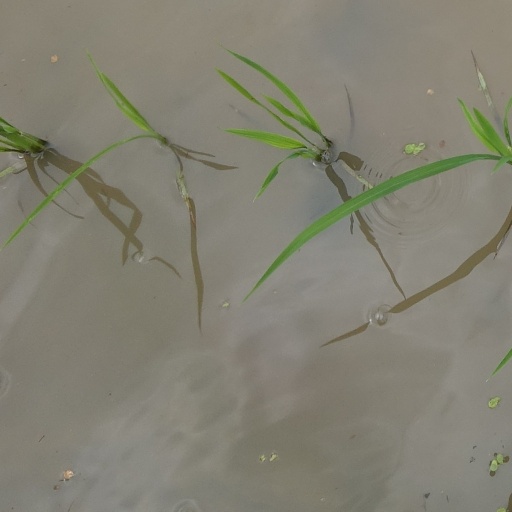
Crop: rice